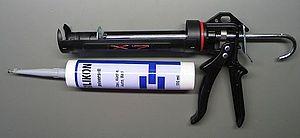
Un pistolet à mastic ou pistolet à silicone est un outil utilisé en plomberie ou en installation sanitaire servant à réaliser, au moyen d'une cartouche, l'étanchéité par des joints en mastic ou ou la fixation par de l'adhésif.